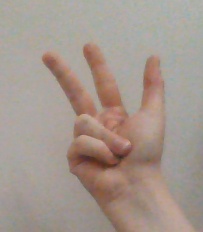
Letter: al